Yellow-faced flameback

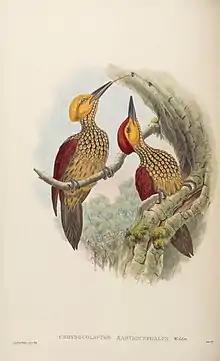
An illustration by a pair of Yellow-faced Flameback by John Gould

EBird describes the bird as "A rare large woodpecker of lowland and foothill forest with at least some large trees in the central Philippines. Has a red back, a black tail, a yellow belly and cheek, and a black neck with large white spots. Note the crown sloping to an angular crest, which is bright red in males and yellow in females. Unmistakable in its range. Voice includes loud, ringing calls: 'geek-geek-geek!